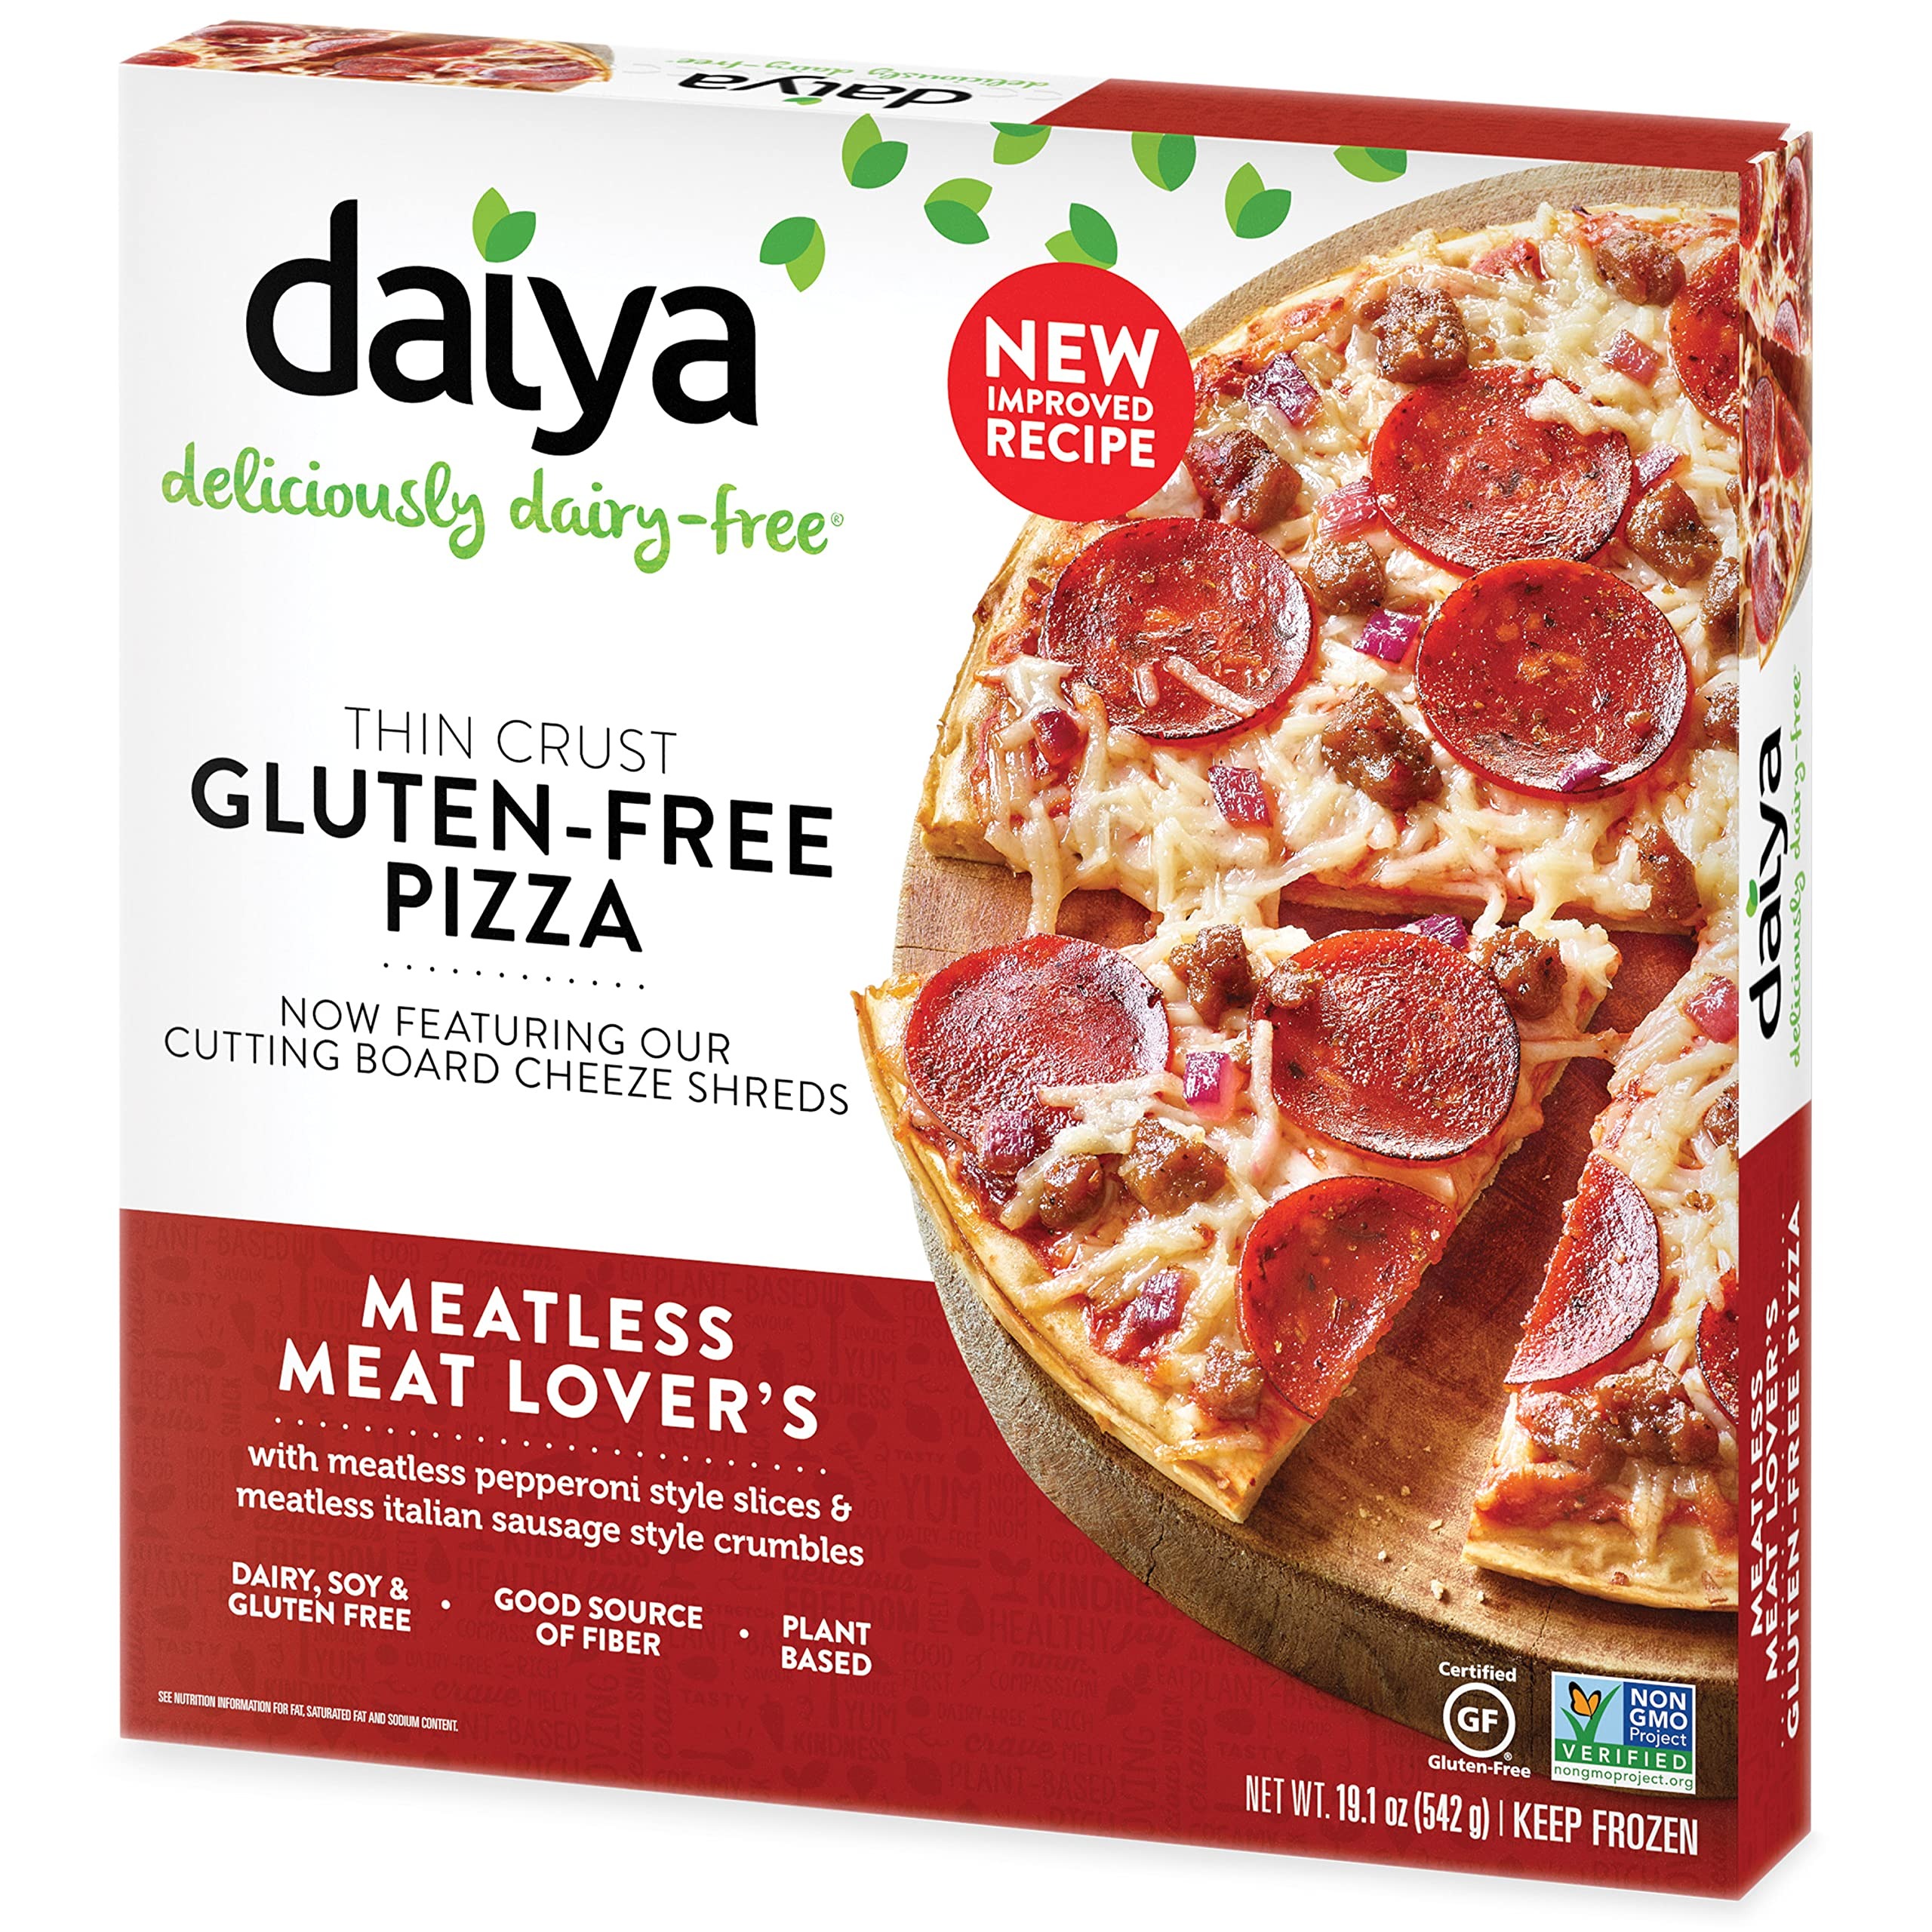
Item Name: Daiya Pizza Mtlss Meat Lovers, 19.1 Oz (Pack Of 8)
Bullet Point: Daiya Pizza Mtlss Meat Lovers, 19.1 Oz (Pack Of 8)
Value: 8.0
Unit: Count

Price: 7.68